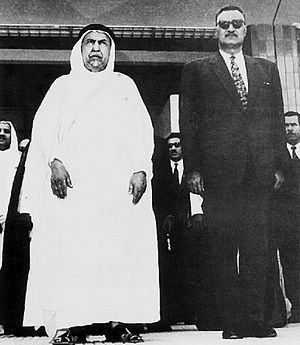
Kuwaits premierministre / Kuwaits premierministre (1962–nu)
Premierminister af Kuwait er leder af regeringen i Kuwait og den tredje mest magtfulde embedsmand i landet, efter emiren af Kuwait og formanden for nationalforsamlingen.